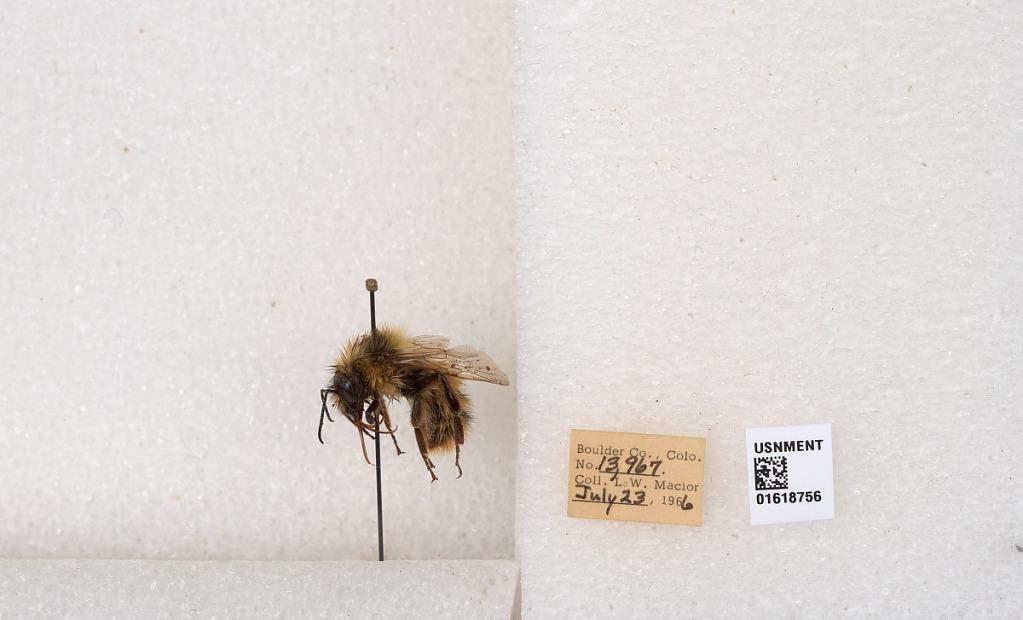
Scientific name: Bombus kirbyellus
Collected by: L. Macior
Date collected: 1966-7-23
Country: United States
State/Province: Colorado
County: Boulder
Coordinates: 40.0925, -105.358